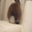
Label: rabbit